Annie W. S. Siebert

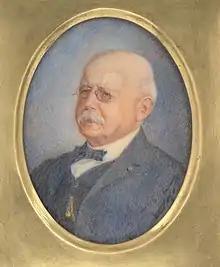
Portrait of Thomas Corwin Mendenhall in the National Portrait Gallery by Annie W. S. Siebert

Annie Sabine was born in 1864 in Cambridge, Massachusetts, to Hylas Sabine, a politician, and Annie Ware Sabine. She grew up in Marysville, Ohio, and Richwood, Ohio. Her brother was Wallace Clement Sabine.